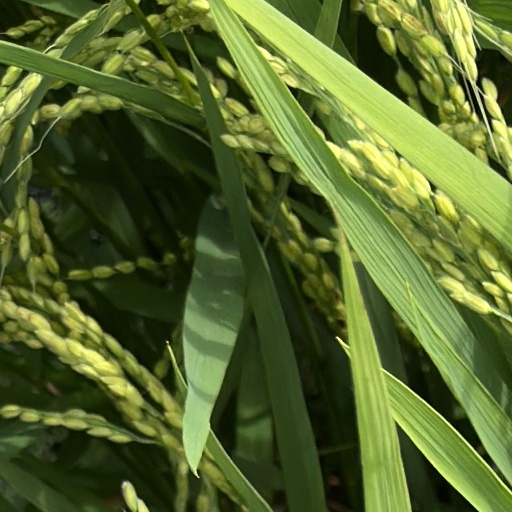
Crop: rice